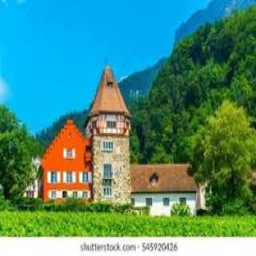
Red House